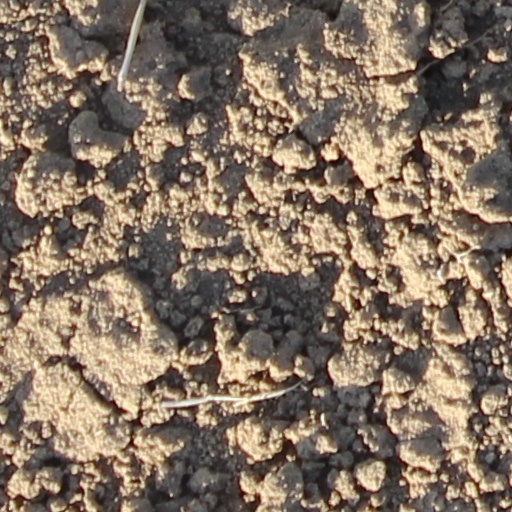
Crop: wheat